Saint-Pol-de-Léon Cathedral

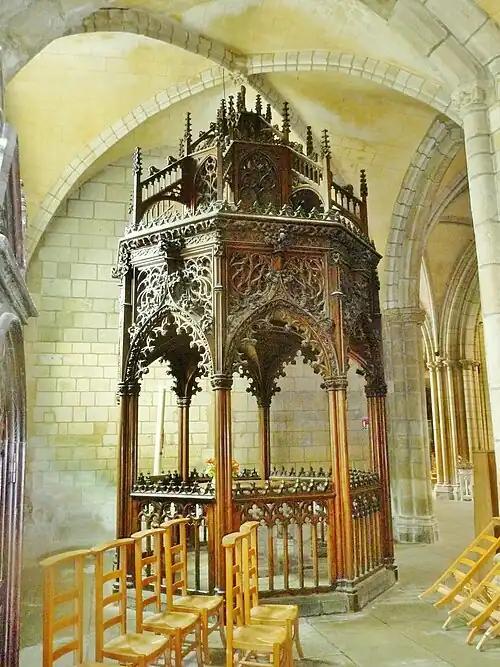
The baptistry

The cathedral has a baptistery carved from oak located to the right of the south porch entrance. It was the work of the studio of Derrien-Pondaven based in Saint-Pol-de-Léon and dates to 1897. This area of the cathedral was at one time the chapel of Saint Martin and originally Monseigneur de Kersauzon's tomb was located here until moved to the choir area. The font itself is carved from granite. The Saint Martin chapel has three small windows, two are plain but one comprises four panels and is a stained glass window known as the "Les oeuvres de miséricords". This window dates to 1560 and is one of the oldest in the cathedral. It deals with the church's good works. In one panel inscribed "AEGROS CVRARE", the subject is the healing of the sick, in the panel inscribed "SVRIENTES PASCEREE", the subject is feeding the hungry, the panel inscribed "PEREGRINOS COLLIGERE" deals with giving hospitality to travellers and in the panel inscribed "CAPTOS REDIMERE", the subject is freeing those in captivity. The window bears the coat of arms of the Kerseau family who lived in le Minihy and their motto "En Espoir Mieux". Some of the pillar capitals in this area are remnants of the earlier Roman basilica.